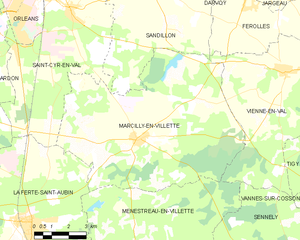
Marcilly-en-Villette est une commune française, située dans le département du Loiret en région Centre-Val de Loire.